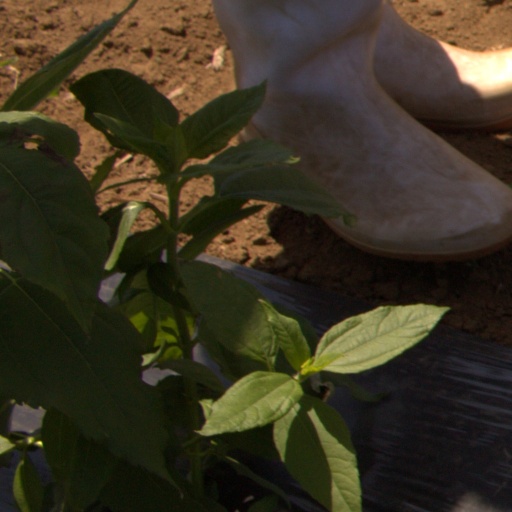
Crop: Jerusalem artichoke